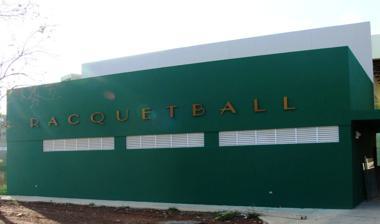
Building: RUM Racquetball Courts
Country: Puerto Rico
Year built: 2010
Courts at University of Puerto Rico Mayagüez campus RUM Racquetball Courts Canchas de Racquetball Location UPRM Barrio Miradero Mayagüez, Puerto Rico Coordinates 18°12′59.00″N 67°08′40.00″W / 18.2163889°N 67.1444444°W / 18.2163889; -67.1444444 Owner Autoridad para el Financiamiento de la Infraestructura (AFI) Capacity 800 ( Racquetball ) Surface Indoors Construction Built 2010 Opened 2010 Construction cost $ 1.2 million Tenants 2010 Central American and Caribbean Games RUM Racquetball Courts are a Racquetball center on UPRM in Mayagüez, Puerto Rico .  Built in 2010 next to the Natatorio RUM .  It held the Racquetball competitions of the 2010 Central American and Caribbean Games . The  complex has three courts. Puerto Rico portal References